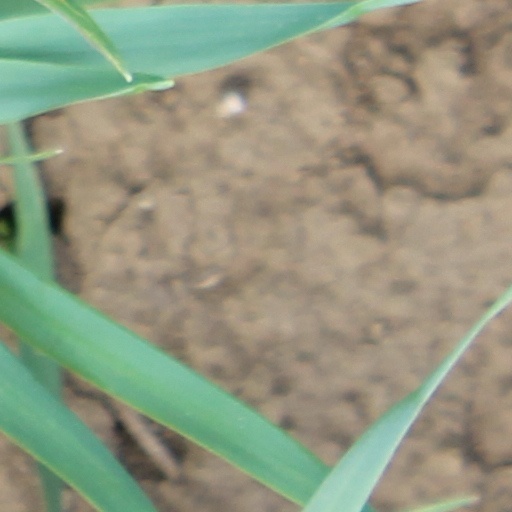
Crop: wheat